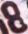
Number: 8